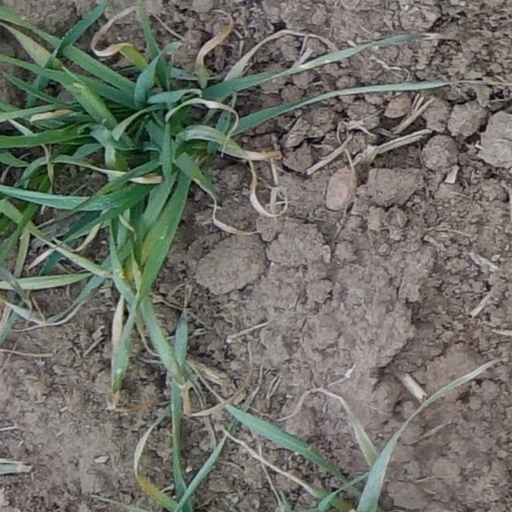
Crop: wheat